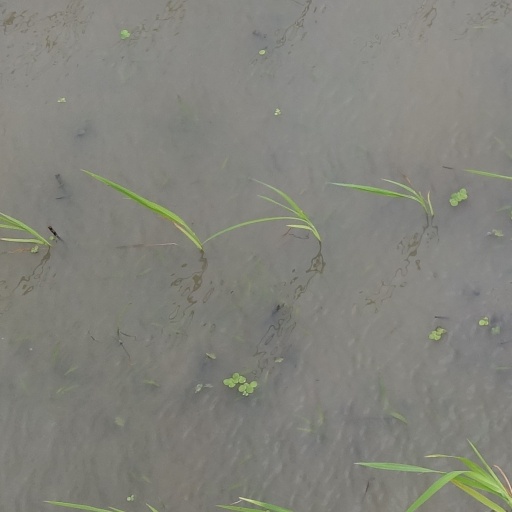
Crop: rice